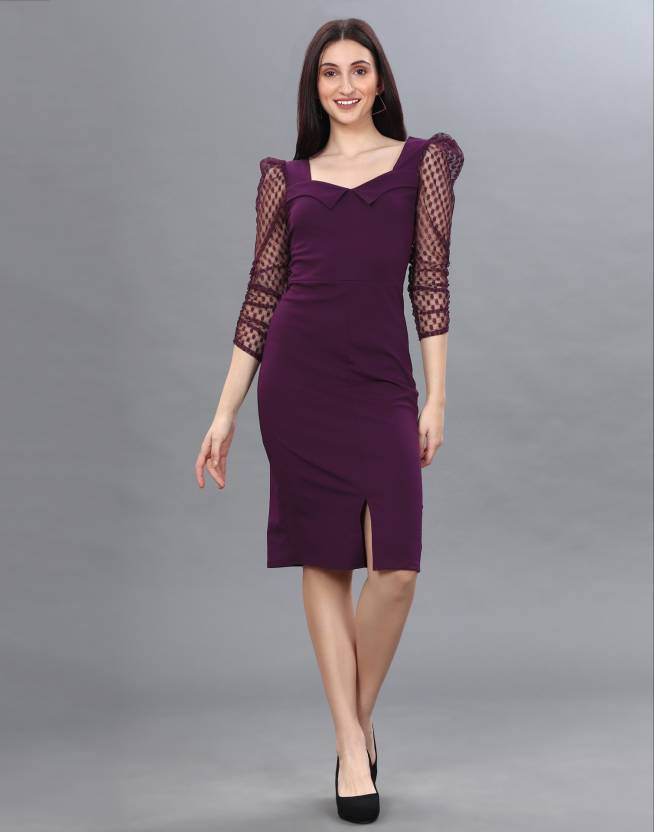
Product: Women Sheath Purple Dress
Price: ₹429
Colors: Purple
Pattern: Solid, Self Design
Description: Wear This Elegant Dress With Confidence To Be A Trend Setter In Your Circle. With Full Net Puff Sleeves Add Volume And Strength To The Look, While The Bodycon Style Captures The Body Shape Well.
Wine Tone
Bodycon Dress
Full Net Knitted Puff Sleeves
Knee Length Dress
Party Wear Dress
Lycra, Machine Wash
Other details: Dress Length : 41.5Inch, Dress Sleeve Length : 20Inch